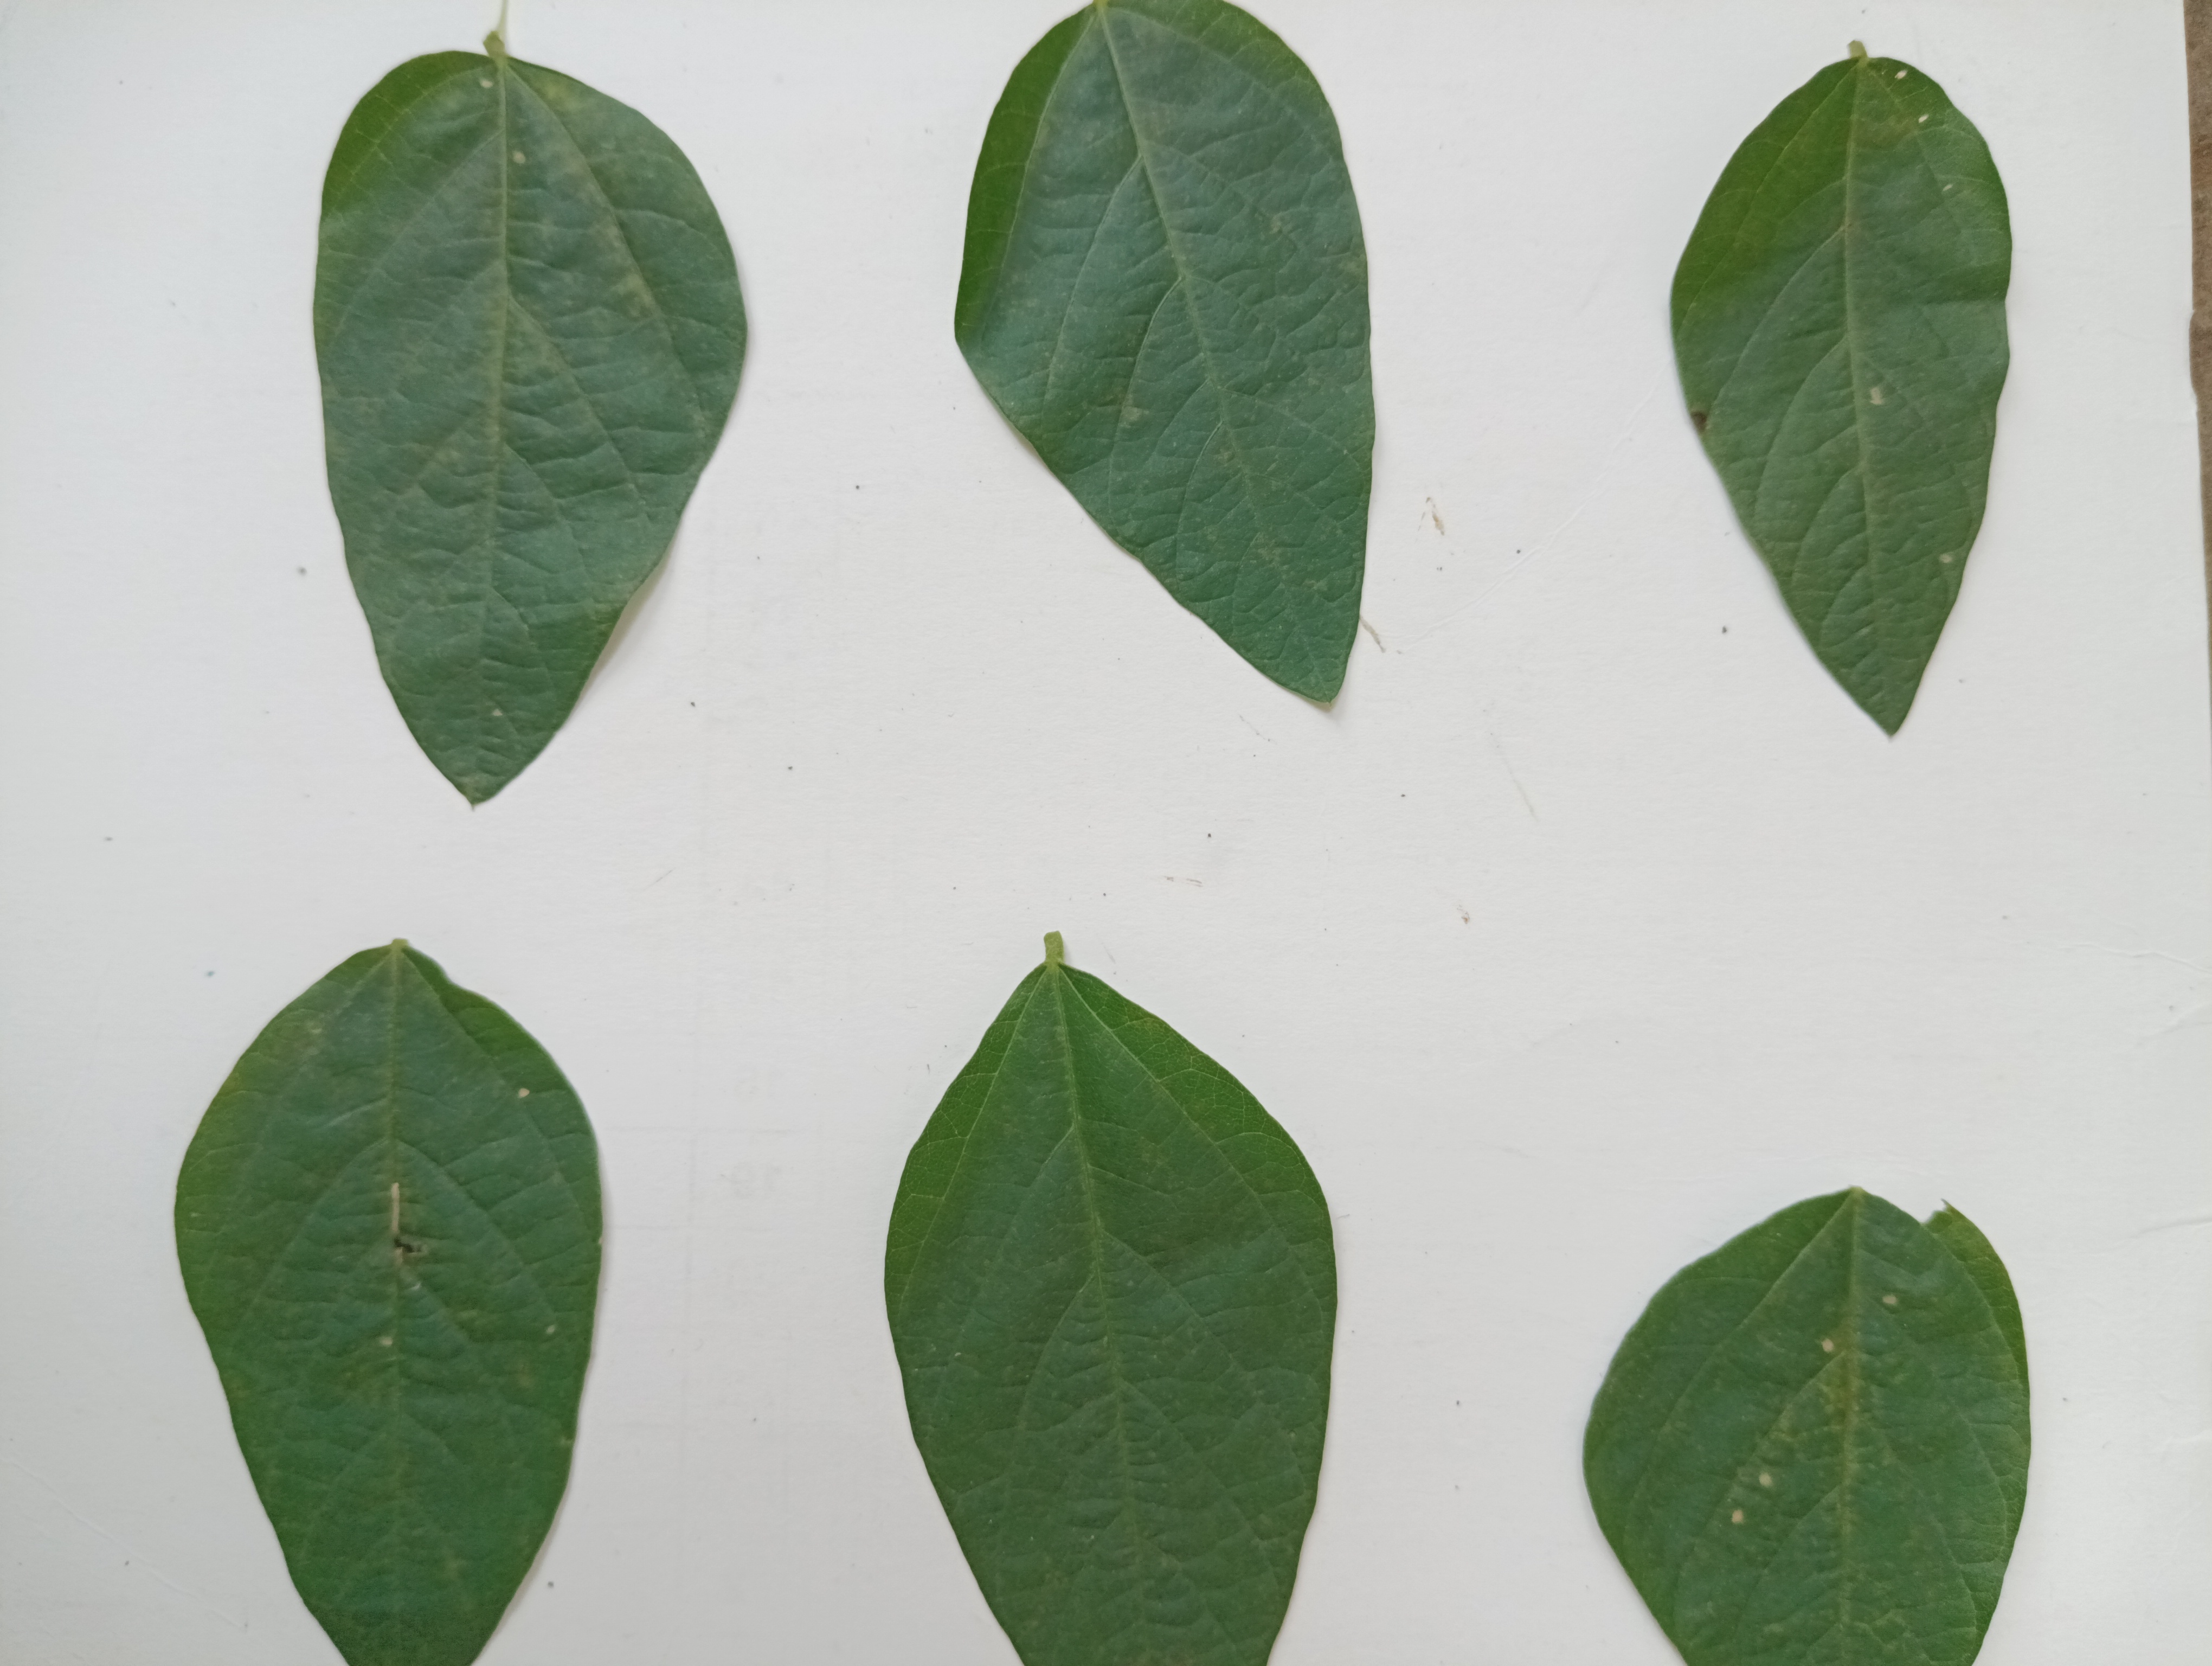
Label: Healthy